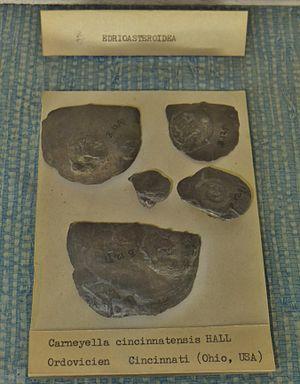
Fossiles d'Edrioasteroidea (échinodermes primitifs, MNHN).
Les Edrioasteroidea forment une classe éteinte d'échinodermes du Paléozoïque, connus uniquement sous forme fossile.